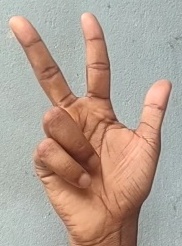
ASL sign: 3